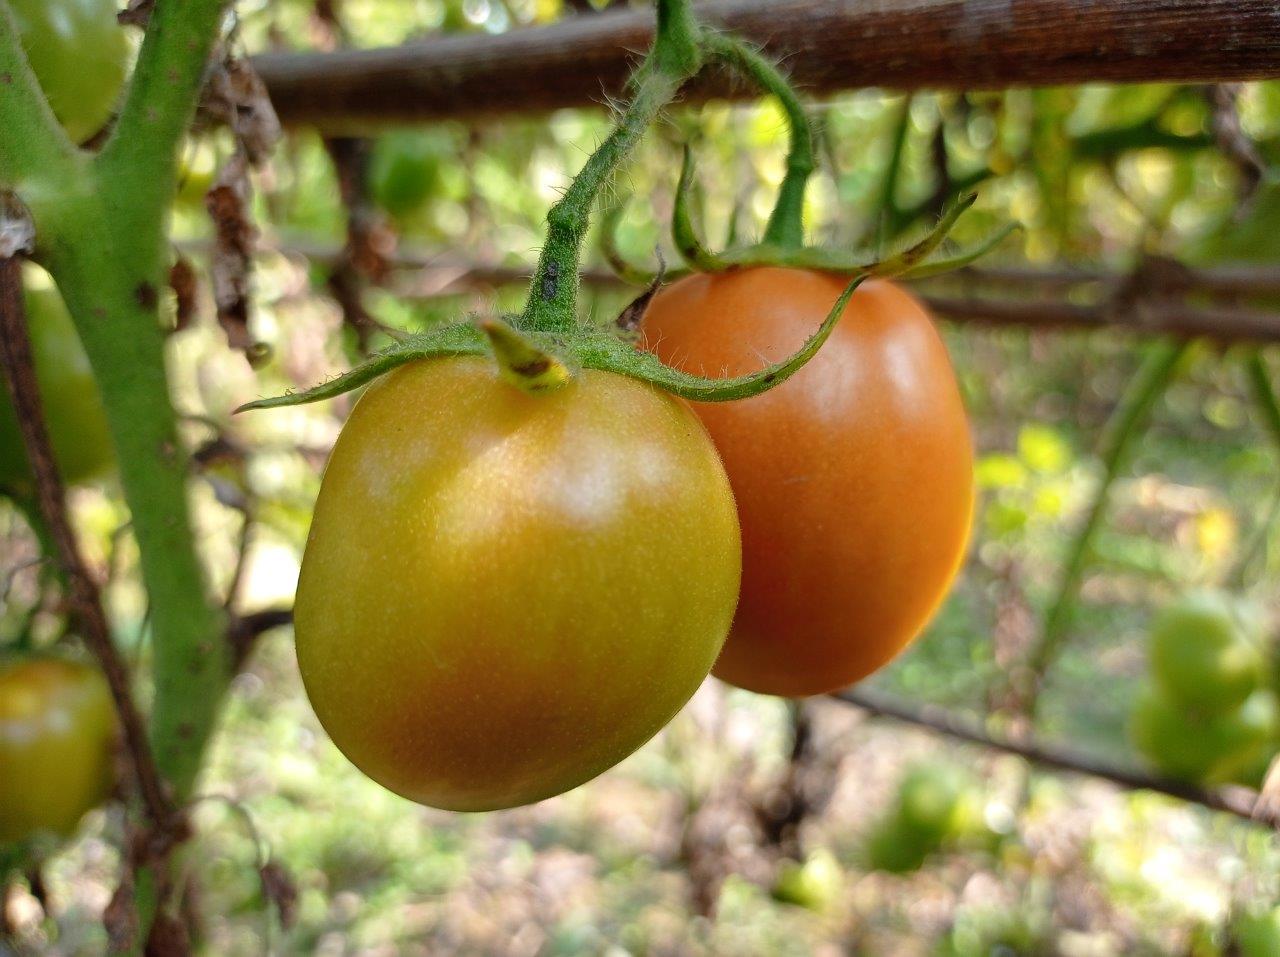
Maturity: Mature